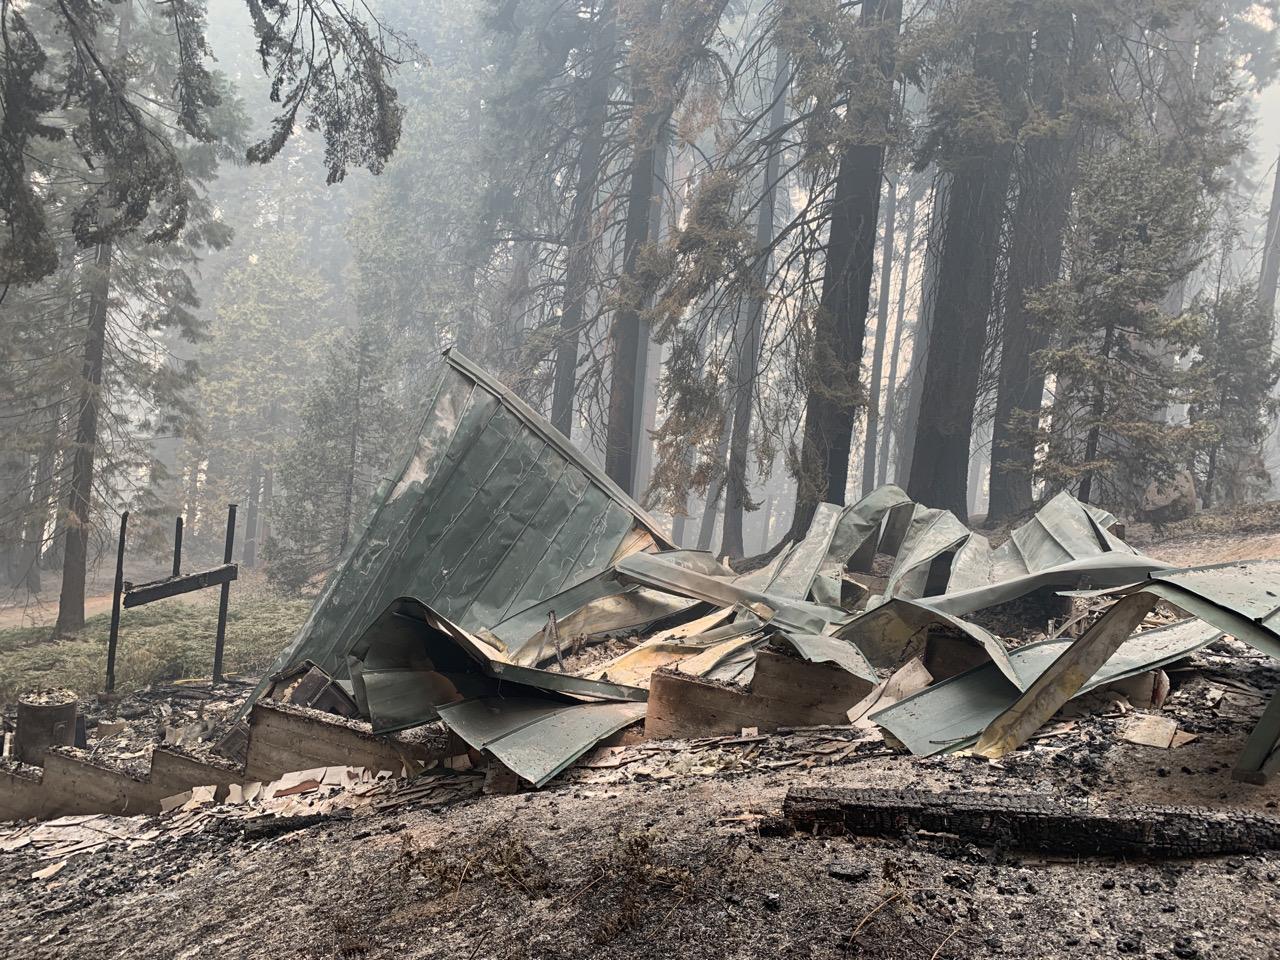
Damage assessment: destroyed